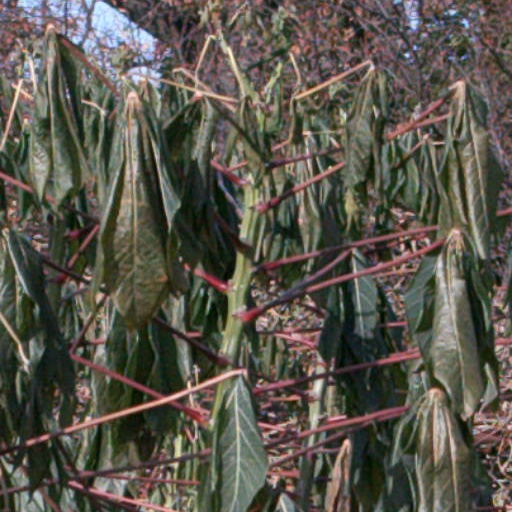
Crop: cassava